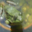
Label: frog